Central de Autobuses Puebla

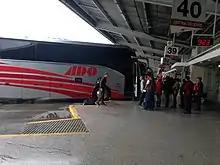
People boarding an ADO line bus parked at CAPU

The Central de Autobuses Puebla (CAPU) is the major bus depot in Puebla and provides access to the vast